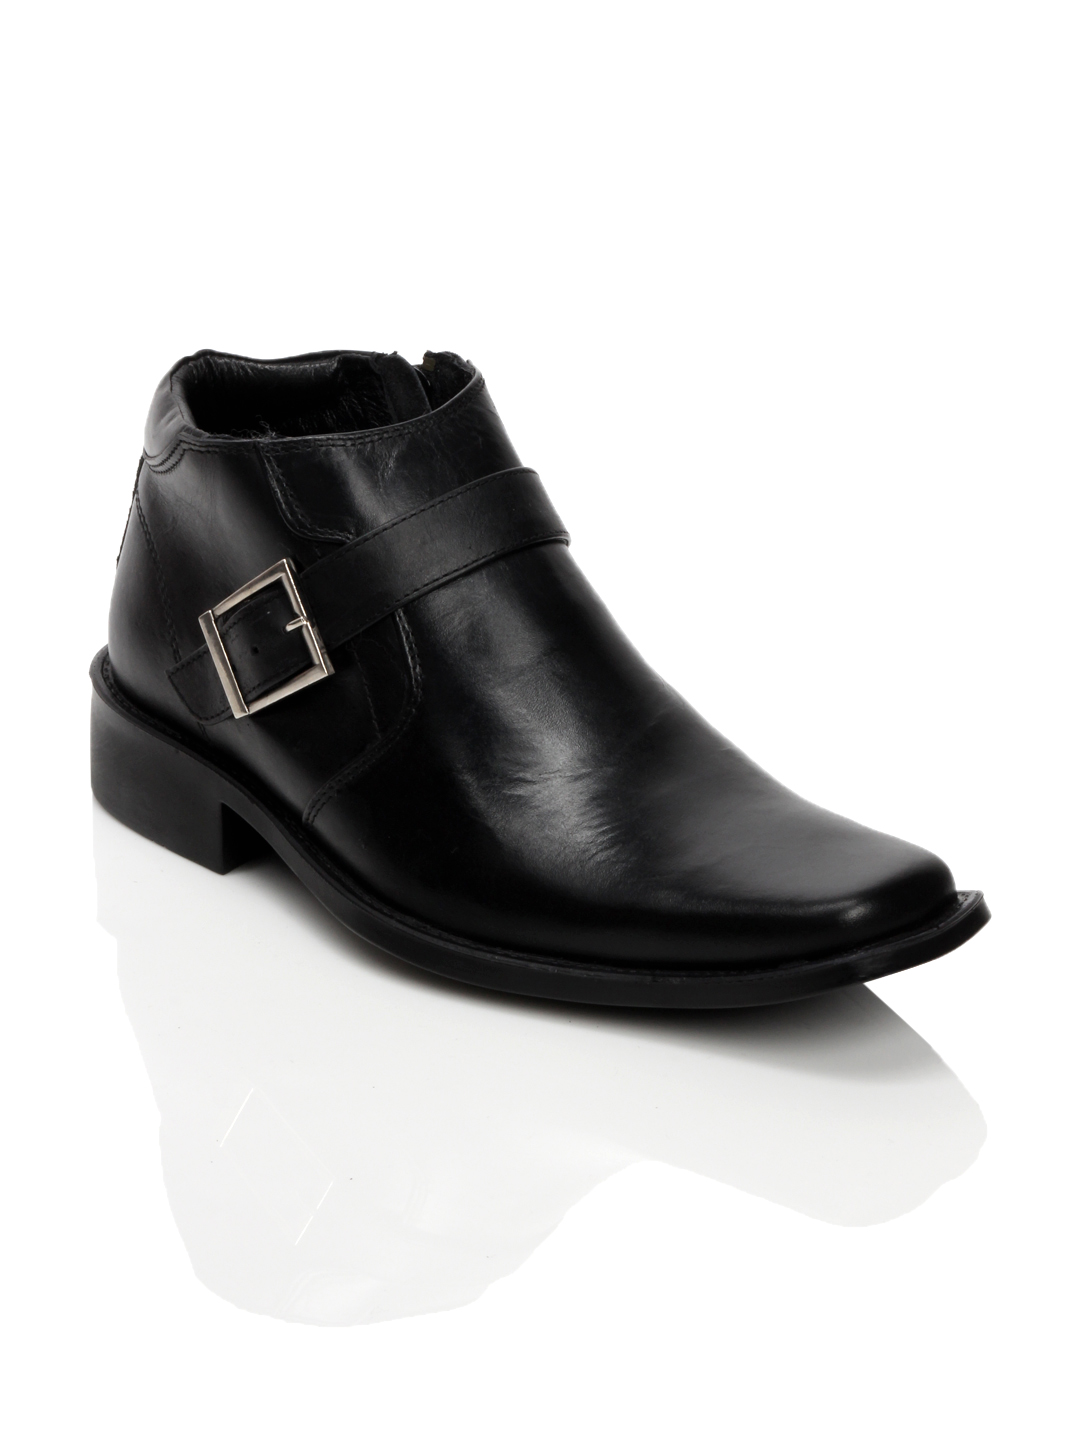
Franco Leone Men Black Formal Shoes
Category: Footwear / Shoes / Formal Shoes
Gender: Men
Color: Black
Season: Summer 2013
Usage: Formal